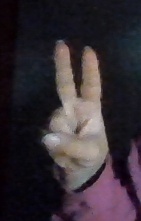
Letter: taa